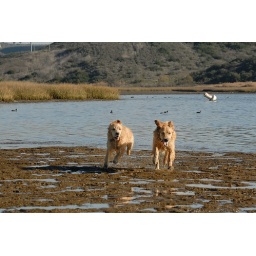
Calla Maggie running on beach at Hedionda Lagoon in Carlsbad-08 1-9-08